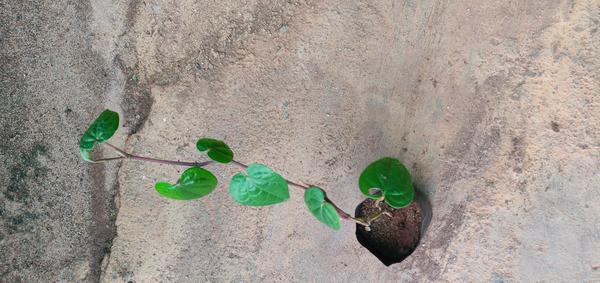
Plant: Betel